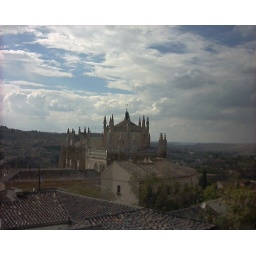
White clouds in a blue sky